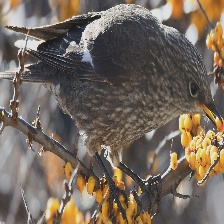
Species: GRANDALA
Scientific name: GRANDALA COELICOLOR